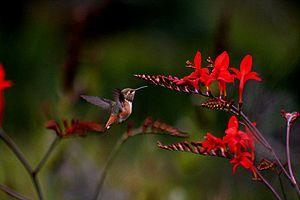
La famille des trochilidés comprend actuellement 340 espèces d'oiseaux couramment appelées colibris. Ils sont également surnommés « oiseaux-mouches » à cause de leur petite taille et leurs battements d'ailes rapides. Ces oiseaux colorés se rencontrent exclusivement dans les Amériques et on en rencontre des espèces à presque toutes les altitudes, latitudes et biotopes.Ils sont particuliers à plusieurs égards, ils peuvent voler vers l'arrière ou sur place et effectuer des voltiges impressionnantes. Ils sont capables d'une « hibernation » nocturne et de voir les ultra-violets. En outre, ils ont un métabolisme extrêmement élevé, un rapport entre la masse corporelle et la masse du cerveau tout aussi élevé, une capacité à faire des vocalises complexes et une capacité d'apprentissage des chants comparable à celle des Psittacidae et des Passeriformes.